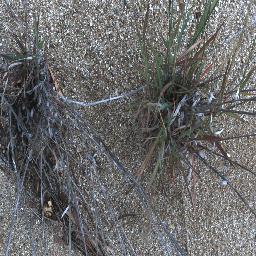
Label: negative